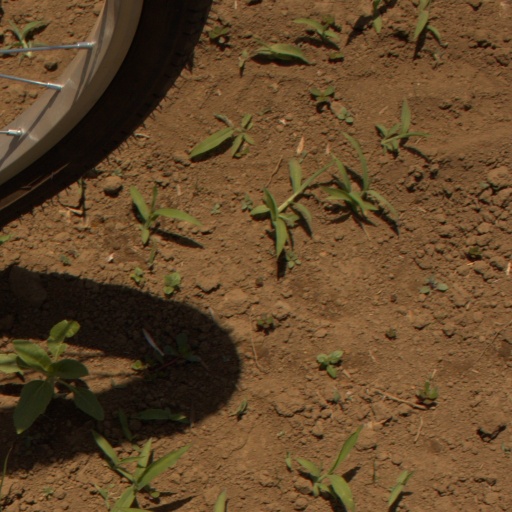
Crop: Jerusalem artichoke